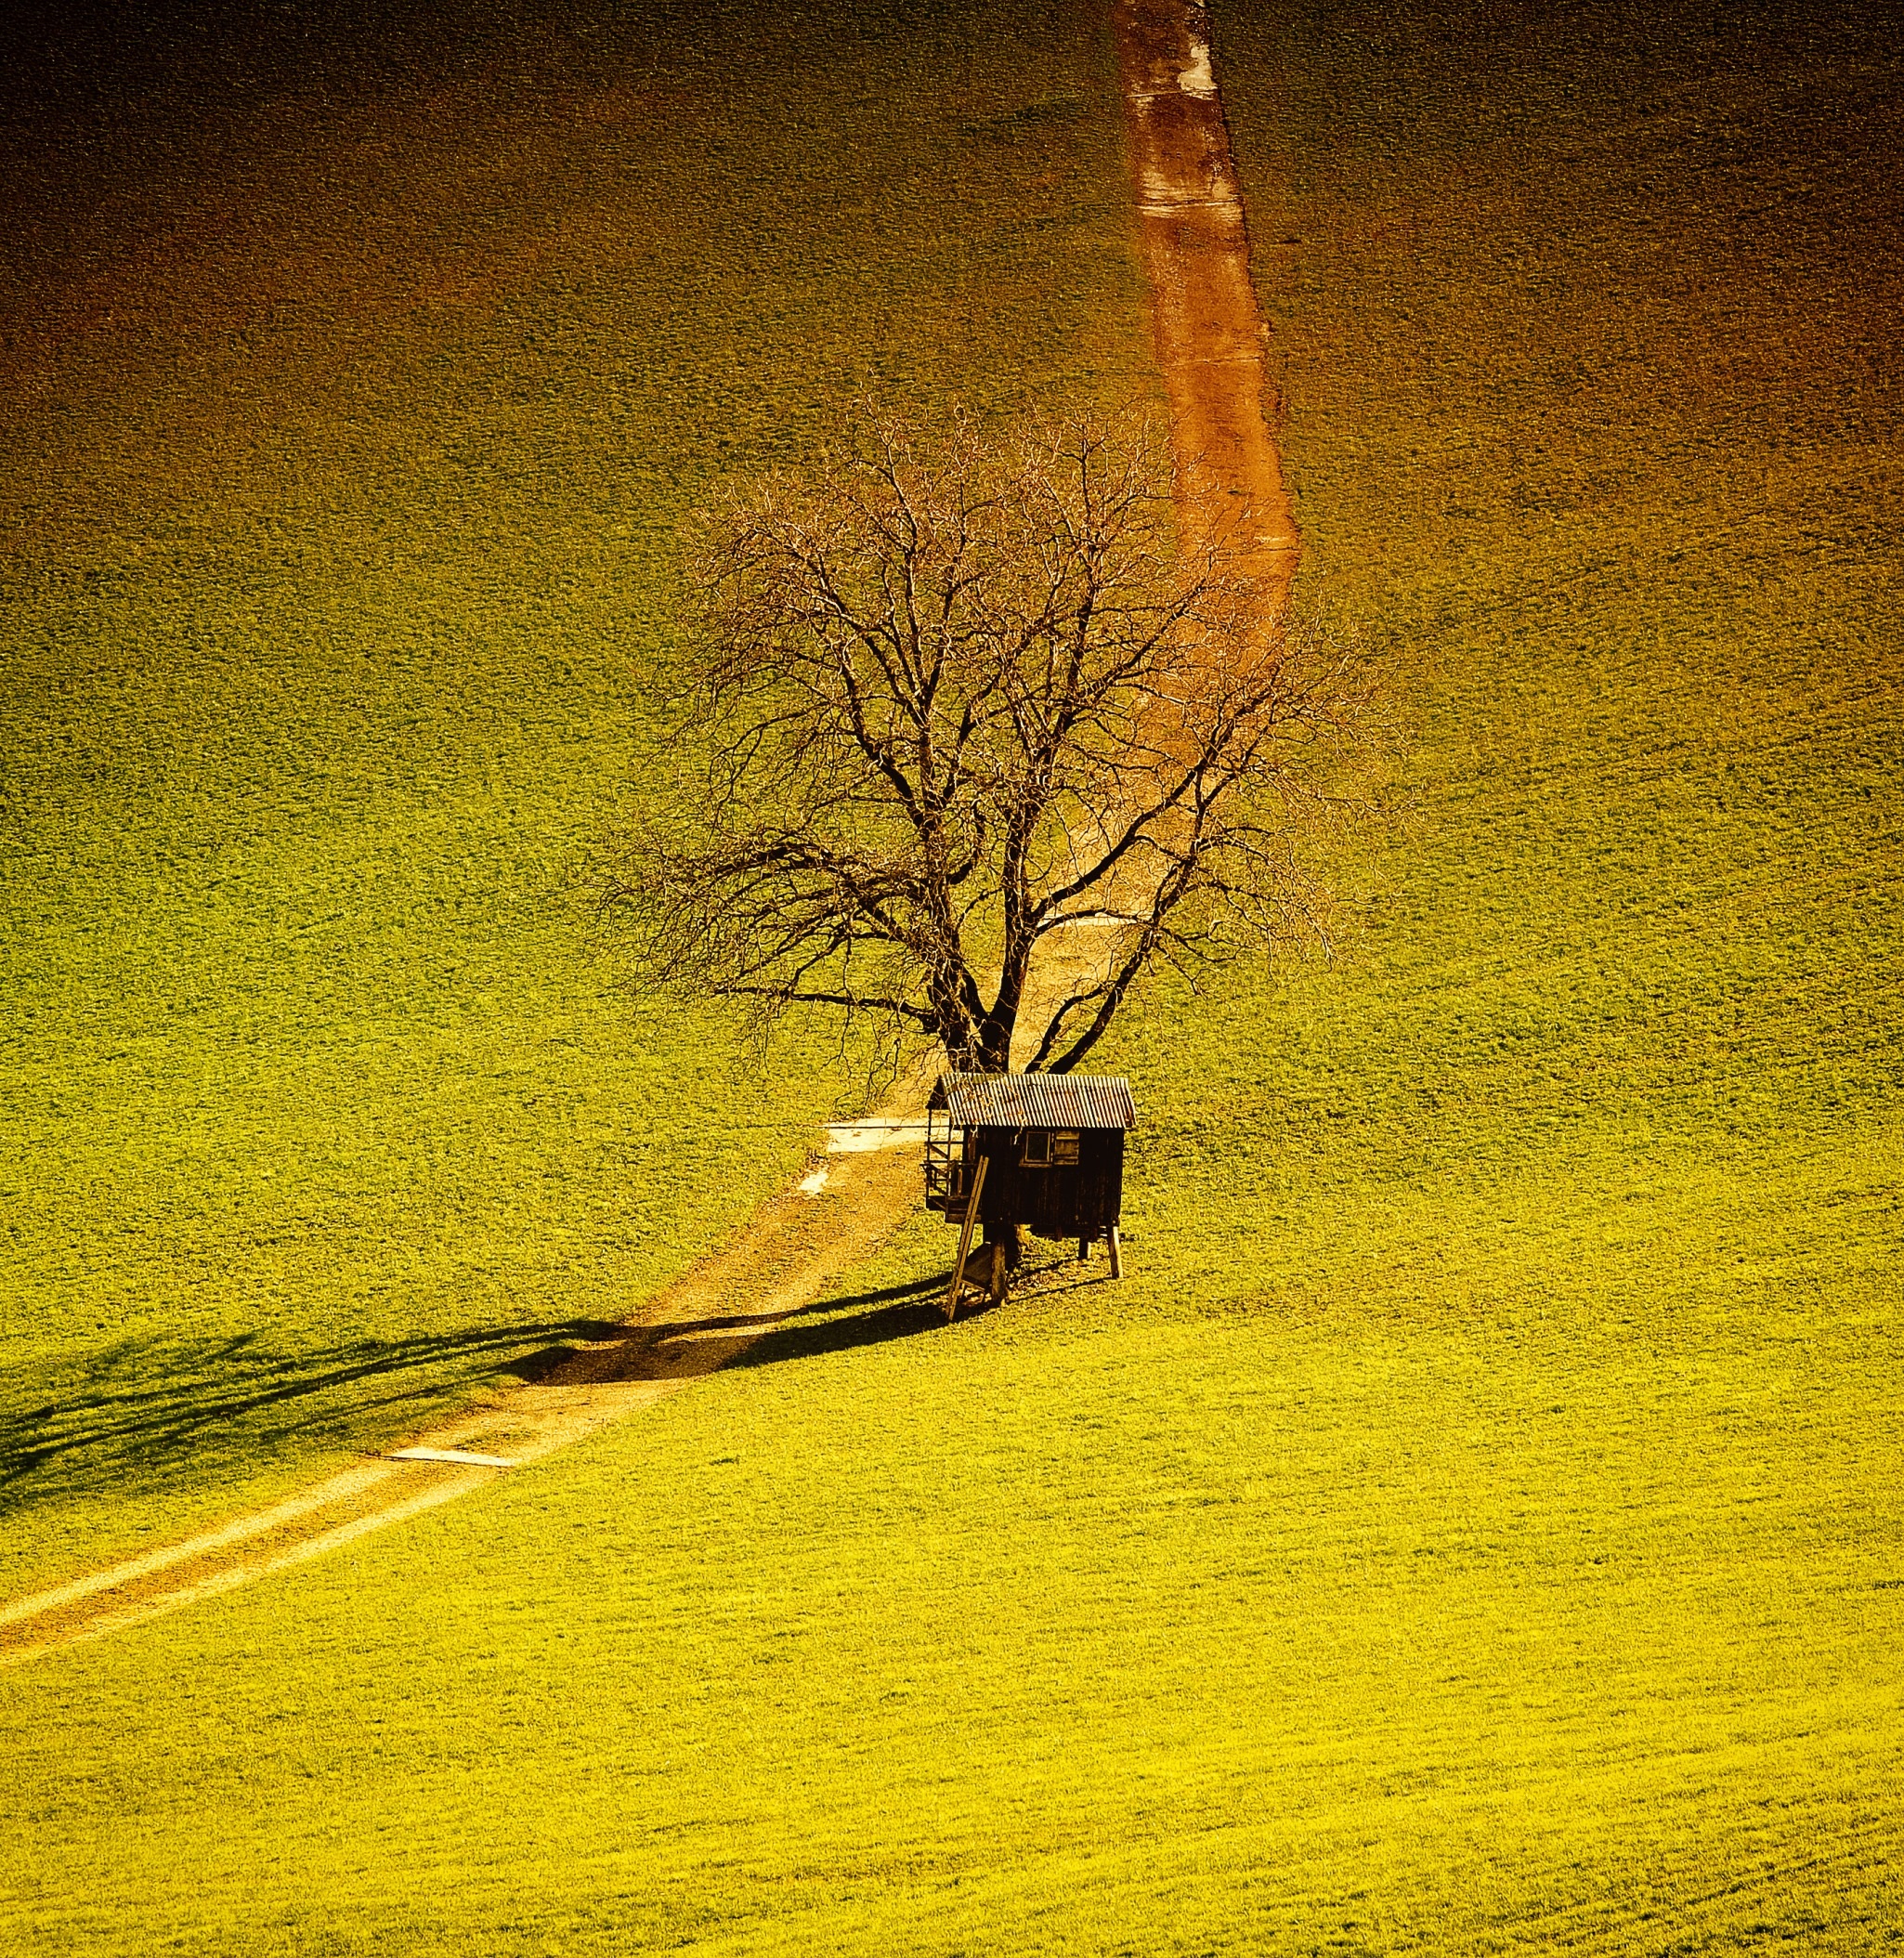
landscape, tree, nature, horizon, light, plant, sun, sunset, field, night, meadow, sunlight, morning, leaf, flower, hut, evening, reflection, crop, autumn, yellow, away, light and shadow, macro photography, grass family, computer wallpaper